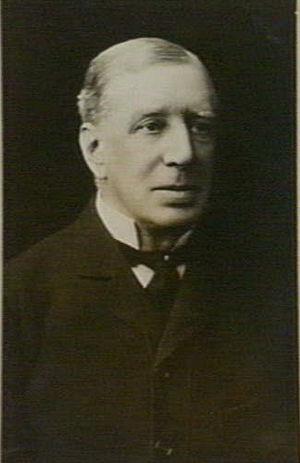
Voici la liste des gouverneurs de Ceylan.
Le gouverneur général du Ceylan britannique fut le représentant du Ceylan britannique entre 1795 à 1948.
Sir Arthur Elibank Havelock, est un administrateur colonial britannique.